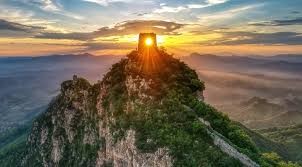
Landmark: Great Wall of China